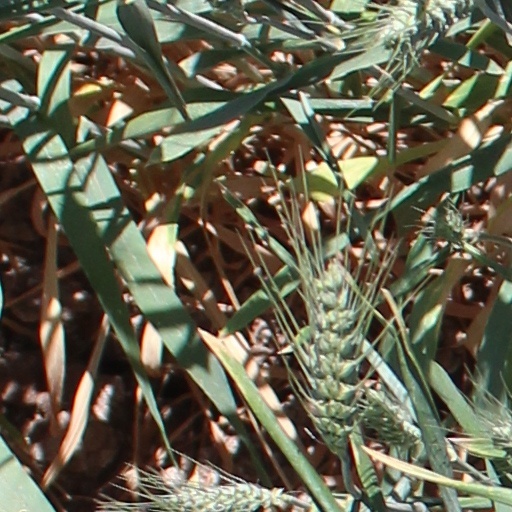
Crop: wheat